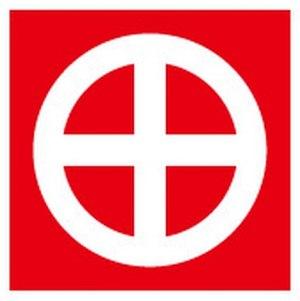
Embleme Shimadzu
Shimadzu est l’un des leaders dans l’instrumentation analytique. Ce groupe japonais, fondé en 1875 à Kyoto par Genzo Shimadzu Sr., est spécialisé dans l’instrumentation analytique et physique, le diagnostic médical et l’aéronautique. Les différentes gammes d'instruments commercialisées répondent aux besoins de différentes industries : Chimie, pétrochimie, biocarburant, énergie ; clinique, pharmaceutique ; agroalimentaire, agriculture ; environnement ; transports.